Ațel

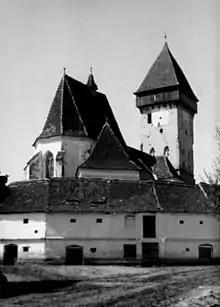
Fortified church of Ațel

Ațel (Transylvanian Saxon: "Hätselderf") is a commune in Sibiu County, Transylvania, Romania. It is composed of two villages, Ațel and Dupuș ("Tobsdorf"; "Táblás"). The commune first appears in written history in 1283 as "villa Echelini". Later appearances in written documents are "villa Heclini" (1289), "Hetzelini villa" and "villa Eczlen" (1359), "Ecczel" (1365), and "Heczeldorf" (1548). A church is mentioned as of 1380.